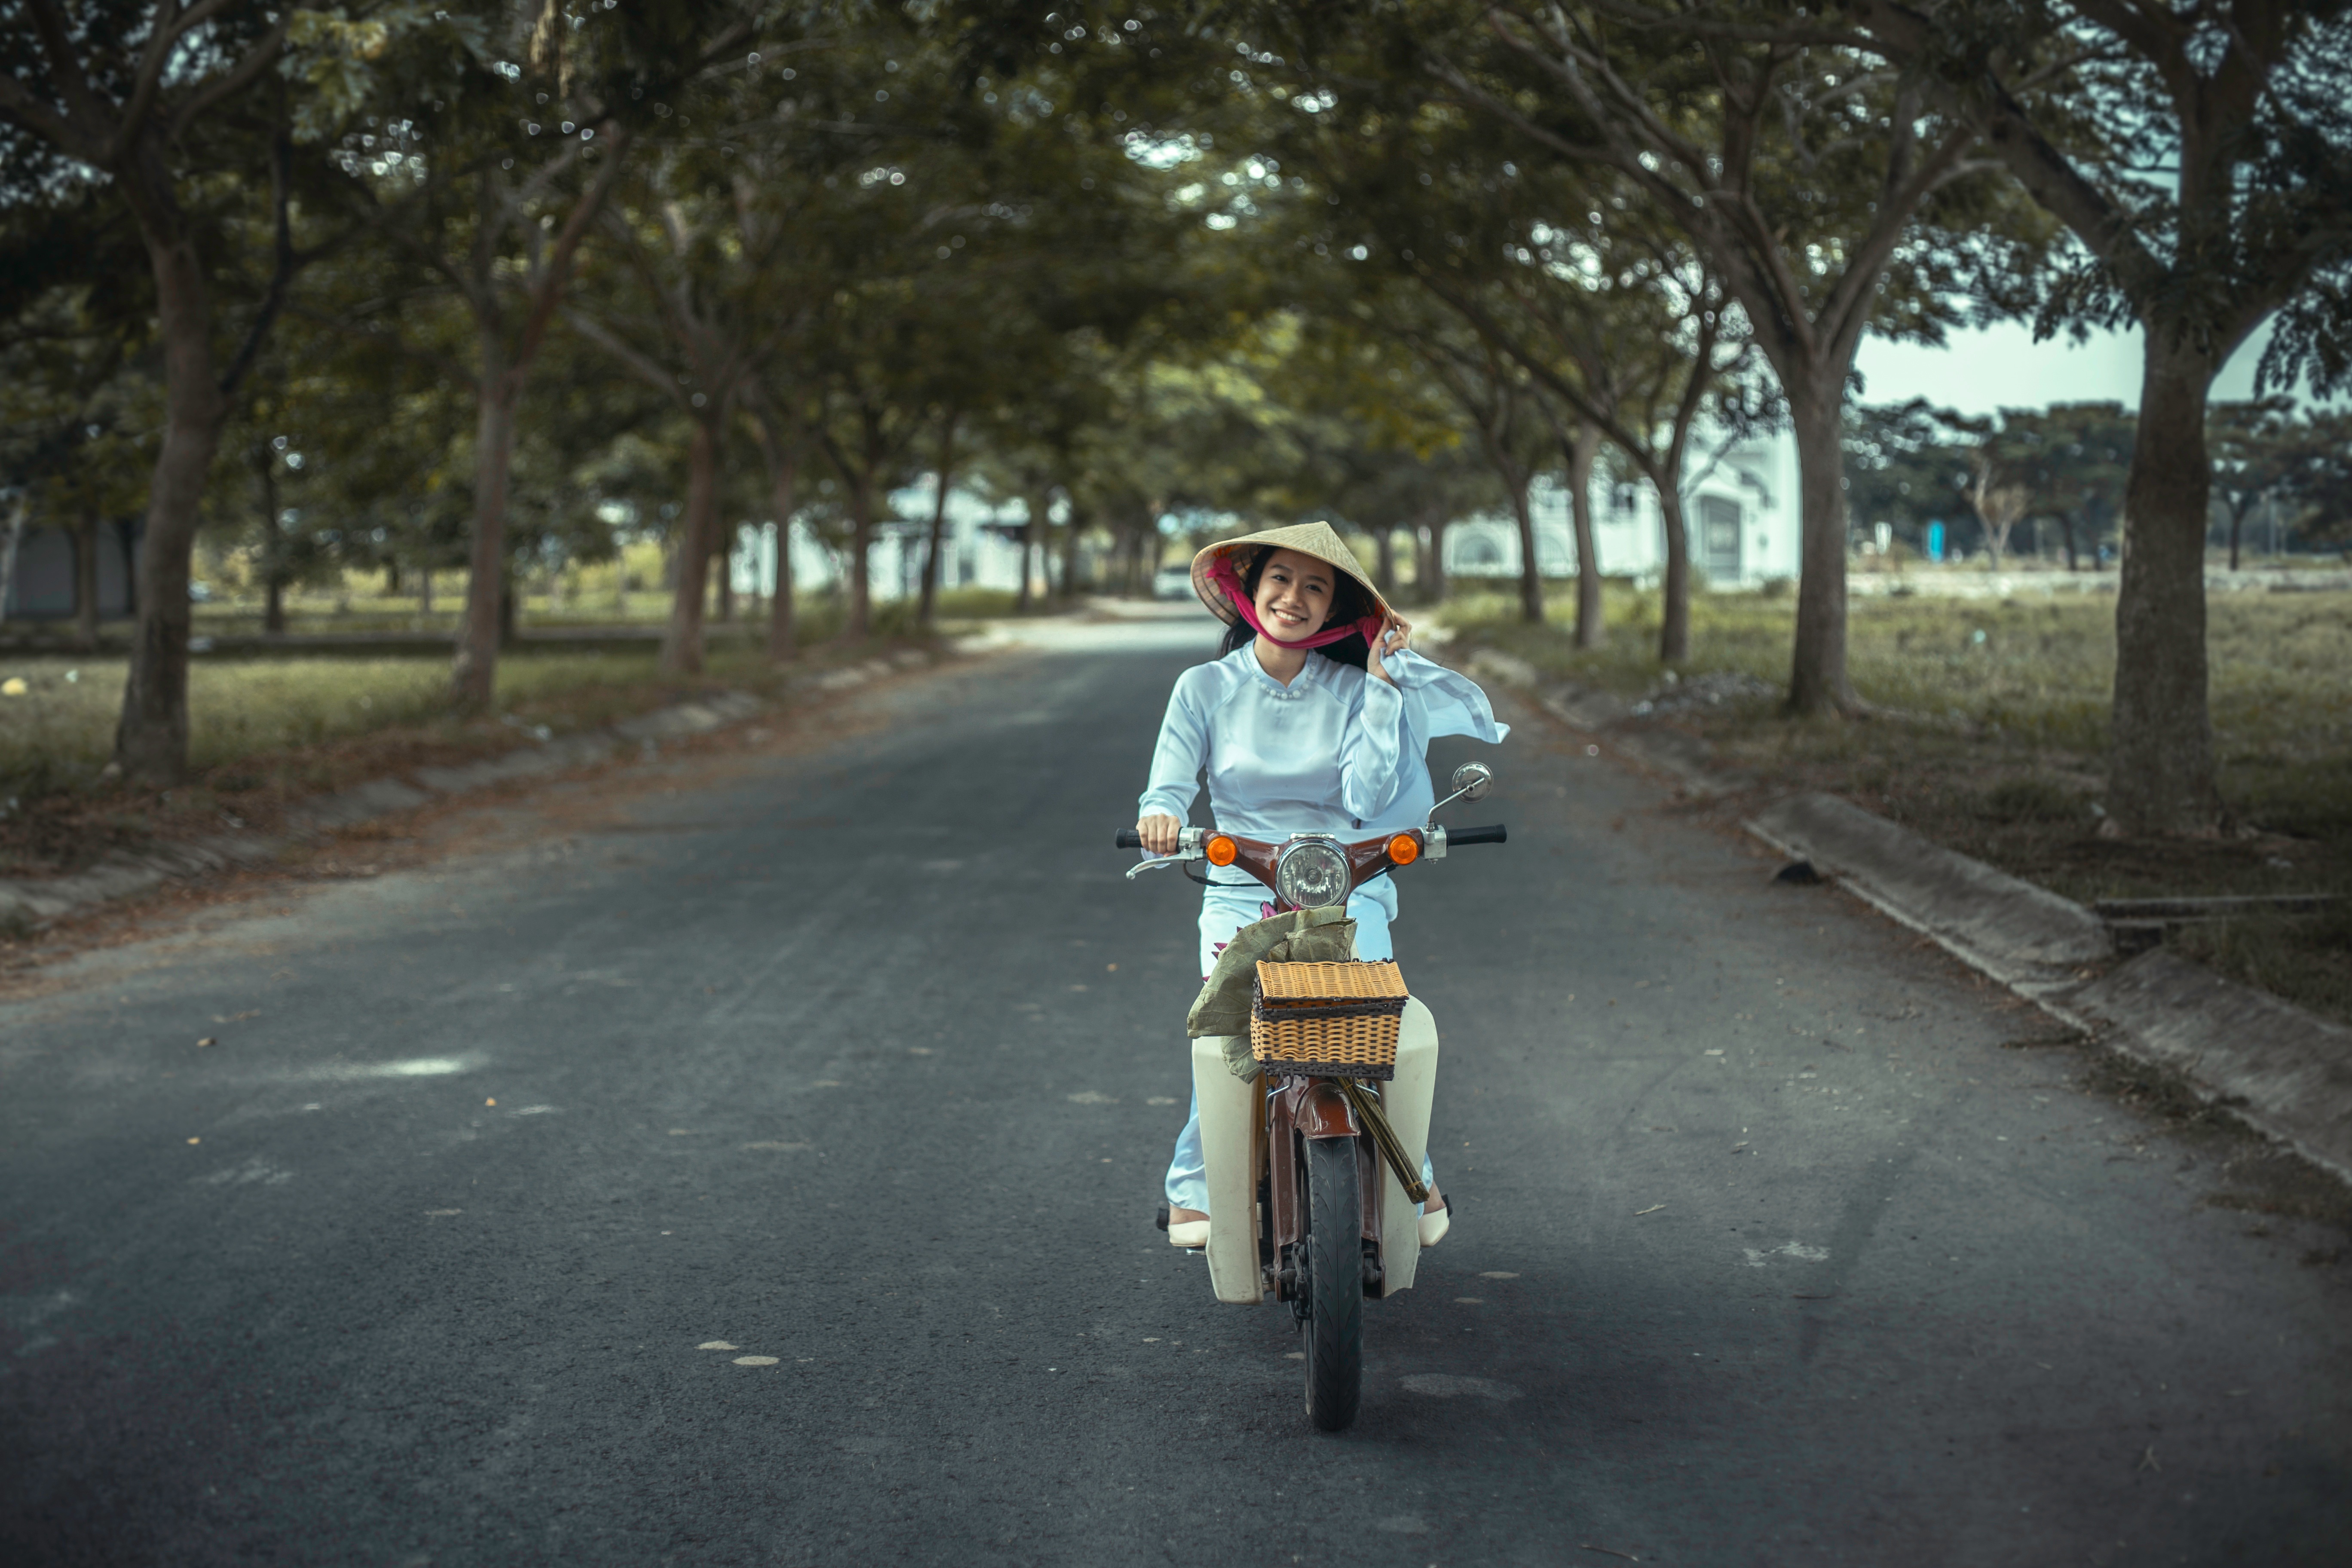
person, woman, road, street, driving, alley, bicycle, travel, recreation, transport, vehicle, asia, hat, motorbike, lane, smiling, moped, mountain bike, riding, cycling, happy, infrastructure, outdoor recreation